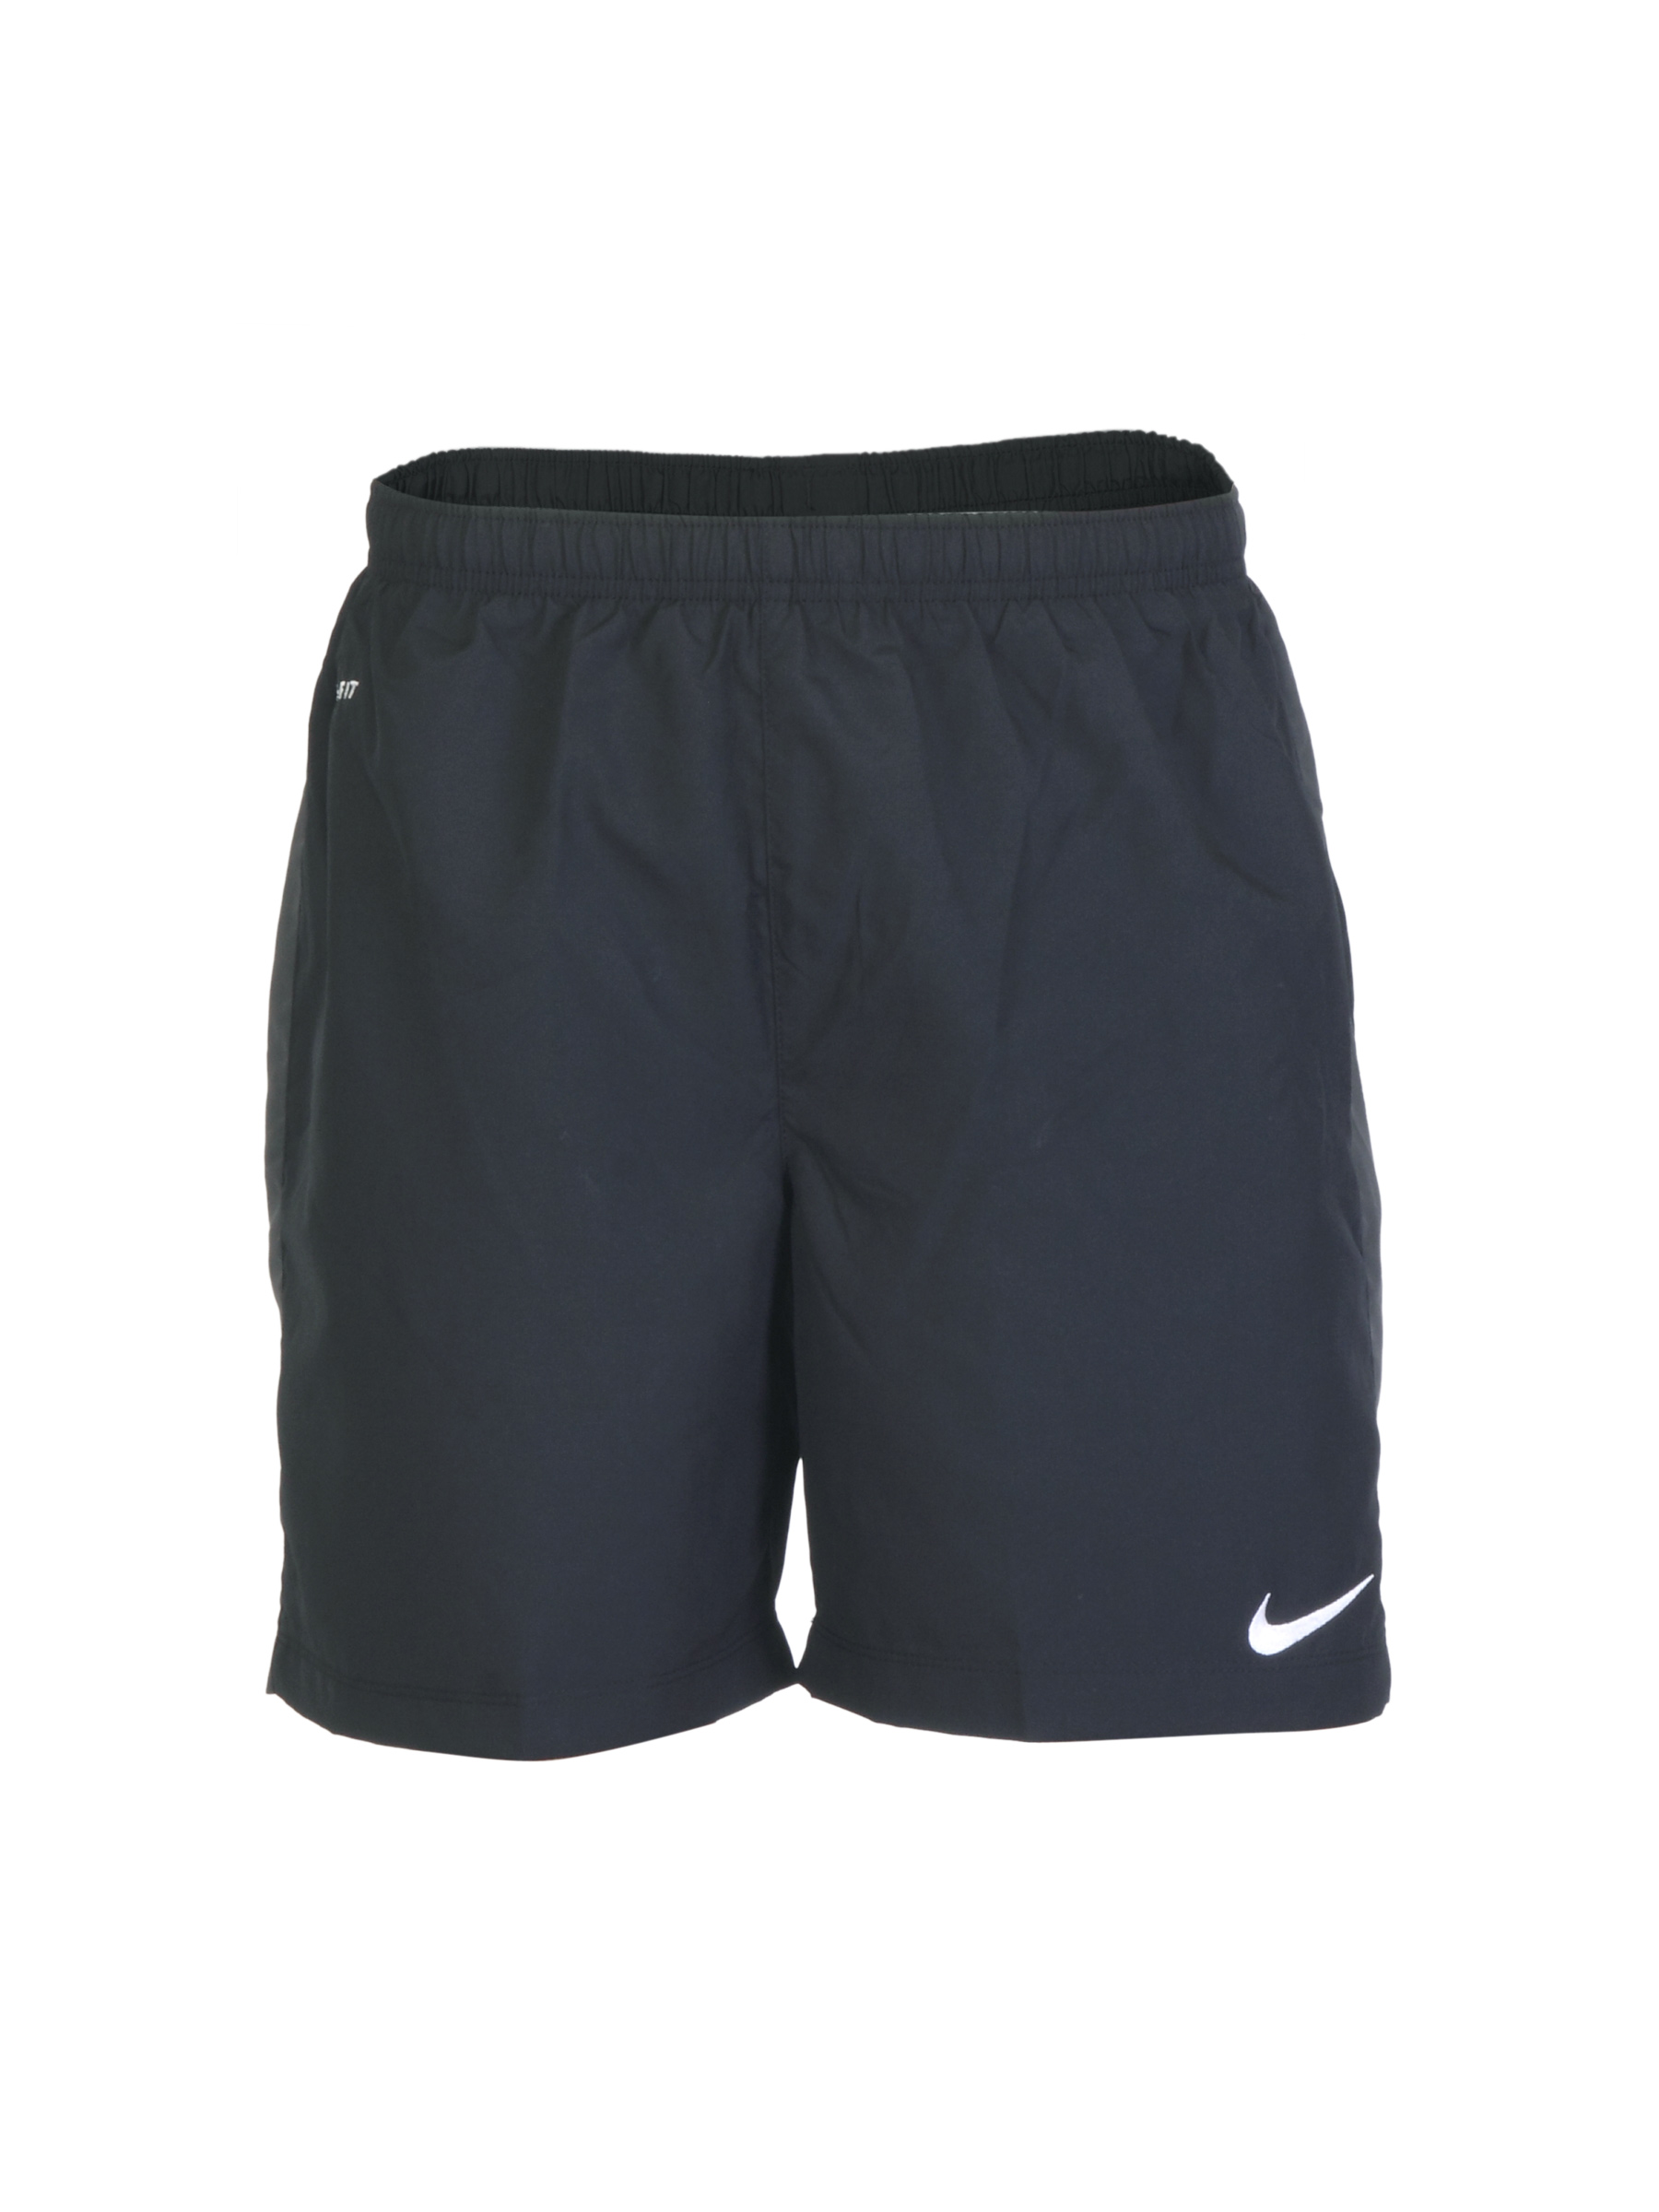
Nike Men Football Black Shorts
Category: Apparel / Bottomwear / Shorts
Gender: Men
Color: Black
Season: Summer 2012
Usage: Sports